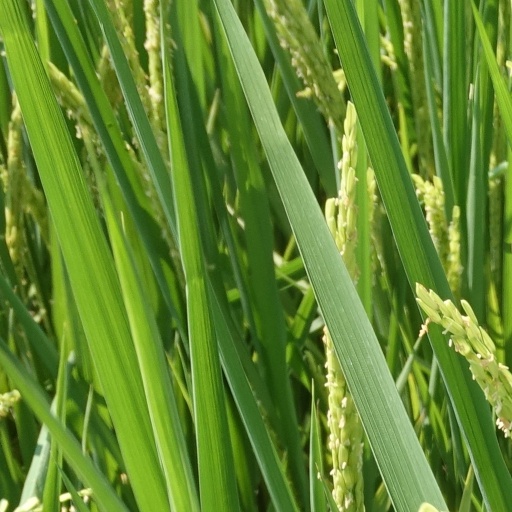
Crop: rice